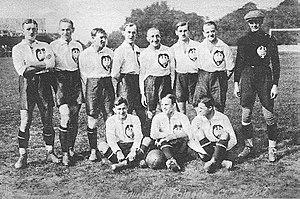
Henryk Tomasz Reyman, né le 28 juillet 1897 à Cracovie et mort le 11 avril 1963 à Cracovie, était un footballeur polonais. Il était attaquant. Lieutenant-colonel de l'armée polonaise, il a combattu durant la Première Guerre mondiale, la Guerre russo-polonaise de 1920 et lors des Insurrections de Silésie.
Wacław Michał Kuchar dit Wacek est un joueur et entraîneur de football, un athlète, skieur, ainsi qu'un patineur de vitesse et joueur et entraîneur de hockey sur glace polonais.